Whitcomb Cabin

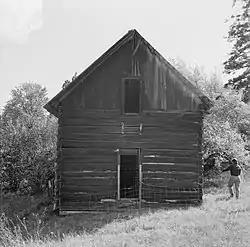

The Whitcomb Cabin is a historic log cabin near Glenwood, Washington that was built in 1875. Known also as the Stephen S. Whitcomb Cabin, it was listed on the National Register of Historic Places in 1975. The listing included one contributing building and two contributing structures.